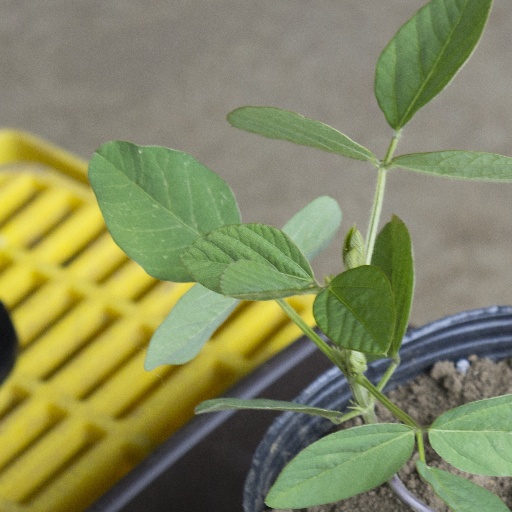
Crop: soybean